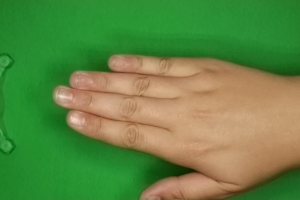
Label: paper